A Breath of Fresh Air (film)

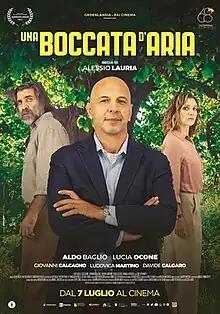

A Breath of Fresh Air is a 2022 Italian comedy drama film directed by Alessio Lauria. It was released in Italy on 7 July 2022. It was later released worldwide on Netflix on 17 October 2022.